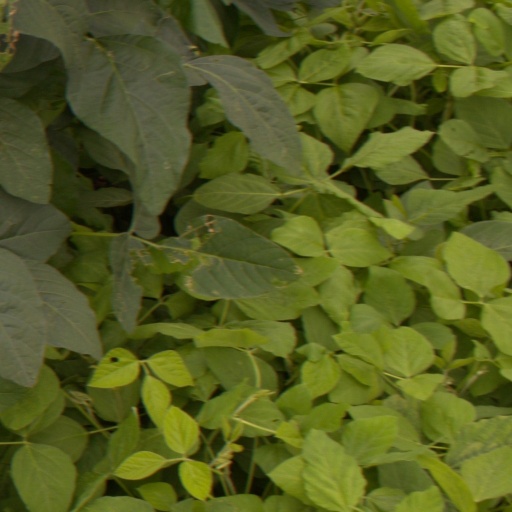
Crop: soybean